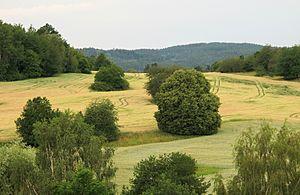
Petrovice u Sedlčan est une commune du district de Příbram, dans la région de Bohême-Centrale, en République tchèque. Sa population s'élevait à 1 350 habitants en 2020.